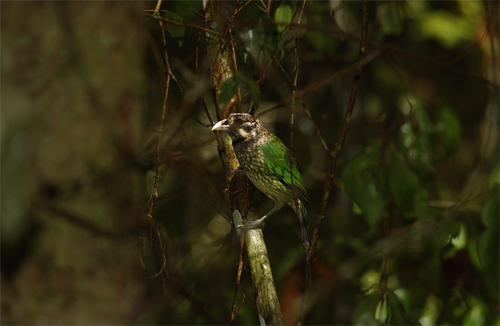
this smaller bird has a curved beak and green wings.
the bird has a green wingbaar and a small bill for its size.
small bird with small white beak and brown head and brown throat green rectrices and brown belly.
this bird has a speckled appearance with a long thick hooked bill.
a small sized bird that has green wings and a medium sized bill
this particular bird has a black belly and green secondaries
this bird has wings that are green and has a grey belly
this interesting bird has forest green wings and a white body, along with a black head and a white, angular beak.
this bird is black with brown and has a long, pointy beak.
this bird is black with green and has a long, pointy beak.
Species: Spotted Catbird